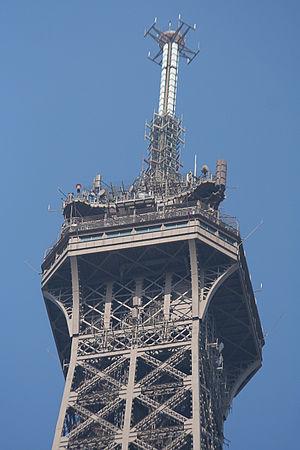
Antennes de la Tour Eiffel
Le méridien de Paris est le méridien passant par le centre de l'Observatoire de Paris. Il est situé à 2°20'13,82" à l'est de celui de Greenwich. L'importance historique et scientifique du méridien de Paris est liée aux mesures d'arc de méridien qui lui correspondent : les mesures de la Méridienne de France. Ces mesures sont à l'origine du développement de la géodésie, ainsi que de la définition historique du mètre.